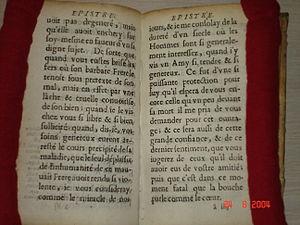
Pages d'une première version de l'épître dédicatoire de l’Histoire comique des États et empires de la Lune (1657), dans laquelle Le Bret accusait Abel II d'avoir séquestré son frère malade. Exemplaire conservé à la Bibliothèque Pompidou de Châlons-en-Champagne. Cliché FMR 1950.
Savinien de Cyrano, dit de Bergerac, est un écrivain français, né à Paris, rue des Deux-Portes, baptisé le 6 mars 1619 en l'église Saint-Sauveur et mort à Sannois le 28 juillet 1655.